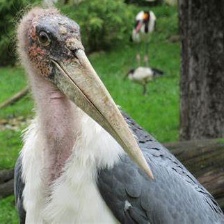
Species: LESSER ADJUTANT
Scientific name: LEPTOPTILOS JAVANICUS
ImageNet parent category: white_stork